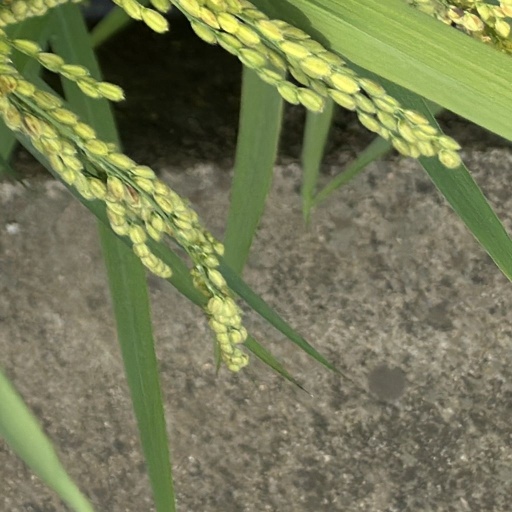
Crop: rice